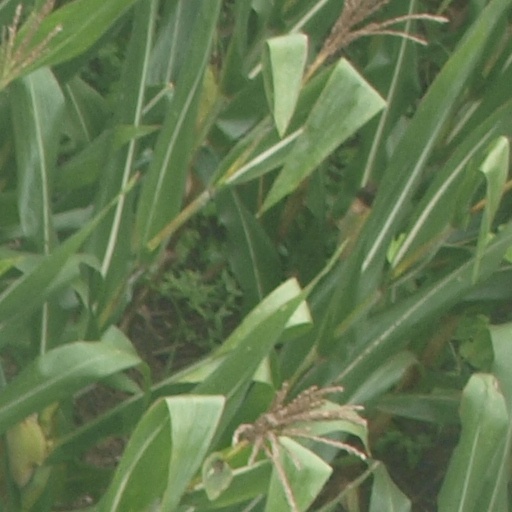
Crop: maize; corn